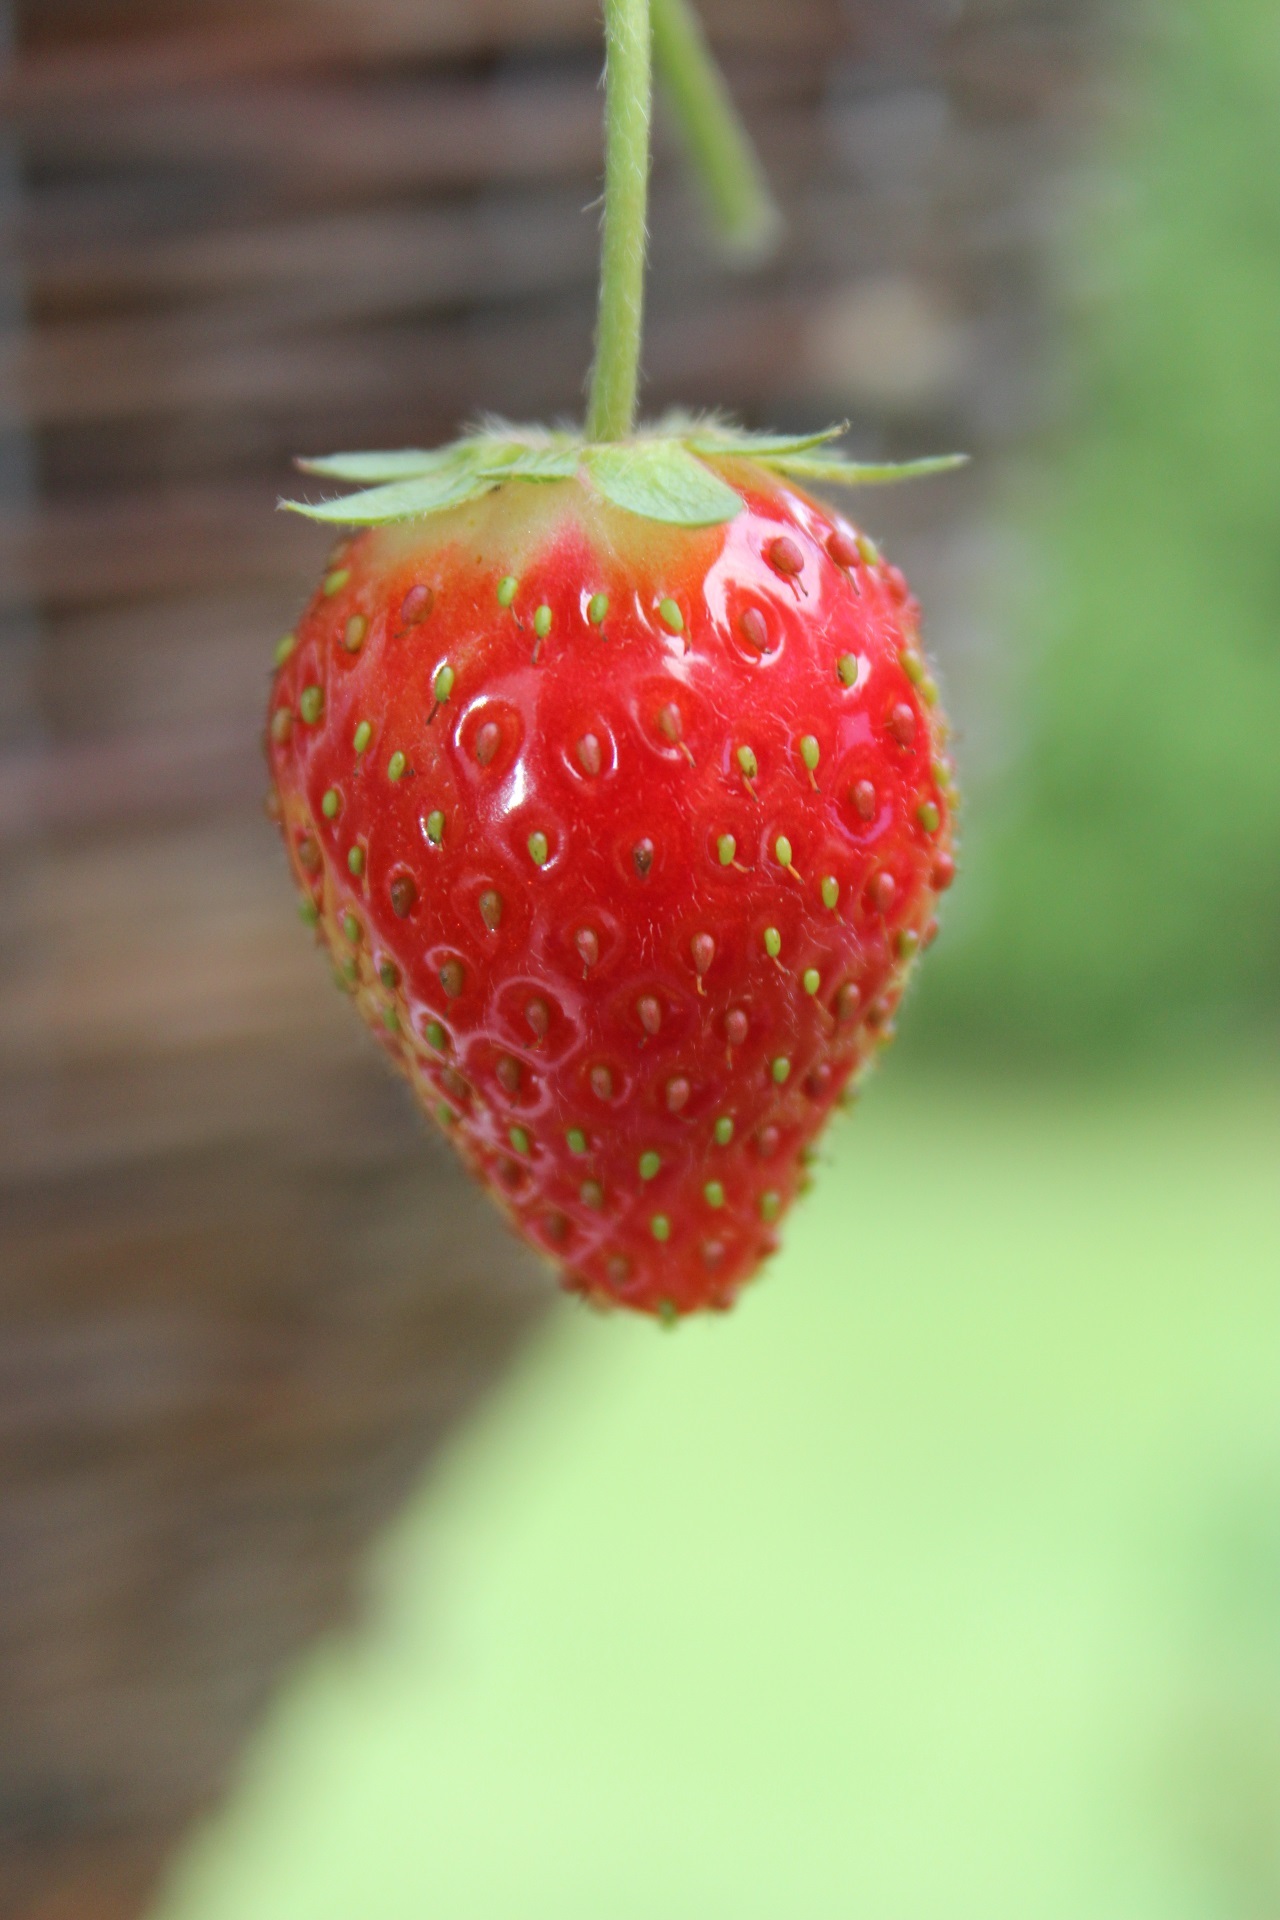
plant, fruit, flower, petal, food, red, produce, color, strawberry, close up, nutrition, fruits, strawberries, macro photography, flowering plant, land plant